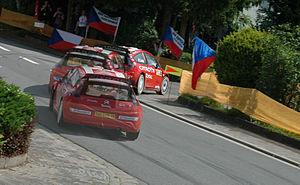
Sébastien Loeb, né le 26 février 1974 à Haguenau, est un pilote de rallye français reconverti dans les compétitions sur circuit dans un premier temps, puis en rallye-raid et en rallycross plus récemment. Engagé sous les couleurs de Citroën Racing, il remporte avec son copilote Daniel Elena le championnat du monde des rallyes neuf fois consécutivement de 2004 à 2012 au terme de dix saisons complètes. Détenteur à son époque de la plupart des records de la discipline, acquis lors d'une période où le règlement imposait des ordres de passage pénalisants au numéro un mondial, il est le pilote le plus titré du sport automobile, le premier à s'être imposé dans trois championnats du monde FIA différents, et considéré par de nombreux observateurs et spécialistes comme le plus grand pilote de rallye de tous les temps. Vainqueur de compétitions internationales en GT puis en Tourisme, médaillé d'or aux X Games, sacré Champion des Champions à trois reprises et tombeur du record de la course de côte de Pikes Peak, il s'affirme également comme l'un des pilotes les plus complets.
La saison 2007 est marquée par le retour de Citroën Sport en championnat du monde ainsi que celui de Sébastien Loeb au sein de l'équipe usine avec laquelle il débuta sa carrière internationale. C'est aussi le commencement d'une nouvelle ère avec le passage de témoin entre la Citroën Xsara WRC, désormais louée en mode client à des structures privées, et la Citroën C4 WRC qui lui succède. Exclusivement concentré sur son programme rallystique, Loeb s'adjuge un quatrième titre mondial, performance auparavant accomplie par les seuls Finlandais Juha Kankkunen et Tommi Mäkinen, mais échoue avec son coéquipier Dani Sordo dans la course au sacre Constructeurs remportée une nouvelle fois par Ford. Cette année-là est enfin le théâtre de ses dernières passes d'armes avec Marcus Grönholm, dont il admettra bien plus tard, au moment de prendre sa retraite à son tour, qu'il était l'adversaire le plus doué qu'il ait eu à affronter.